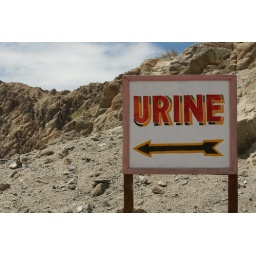
That sign was at the top of a mountain in the middle of nowhere.